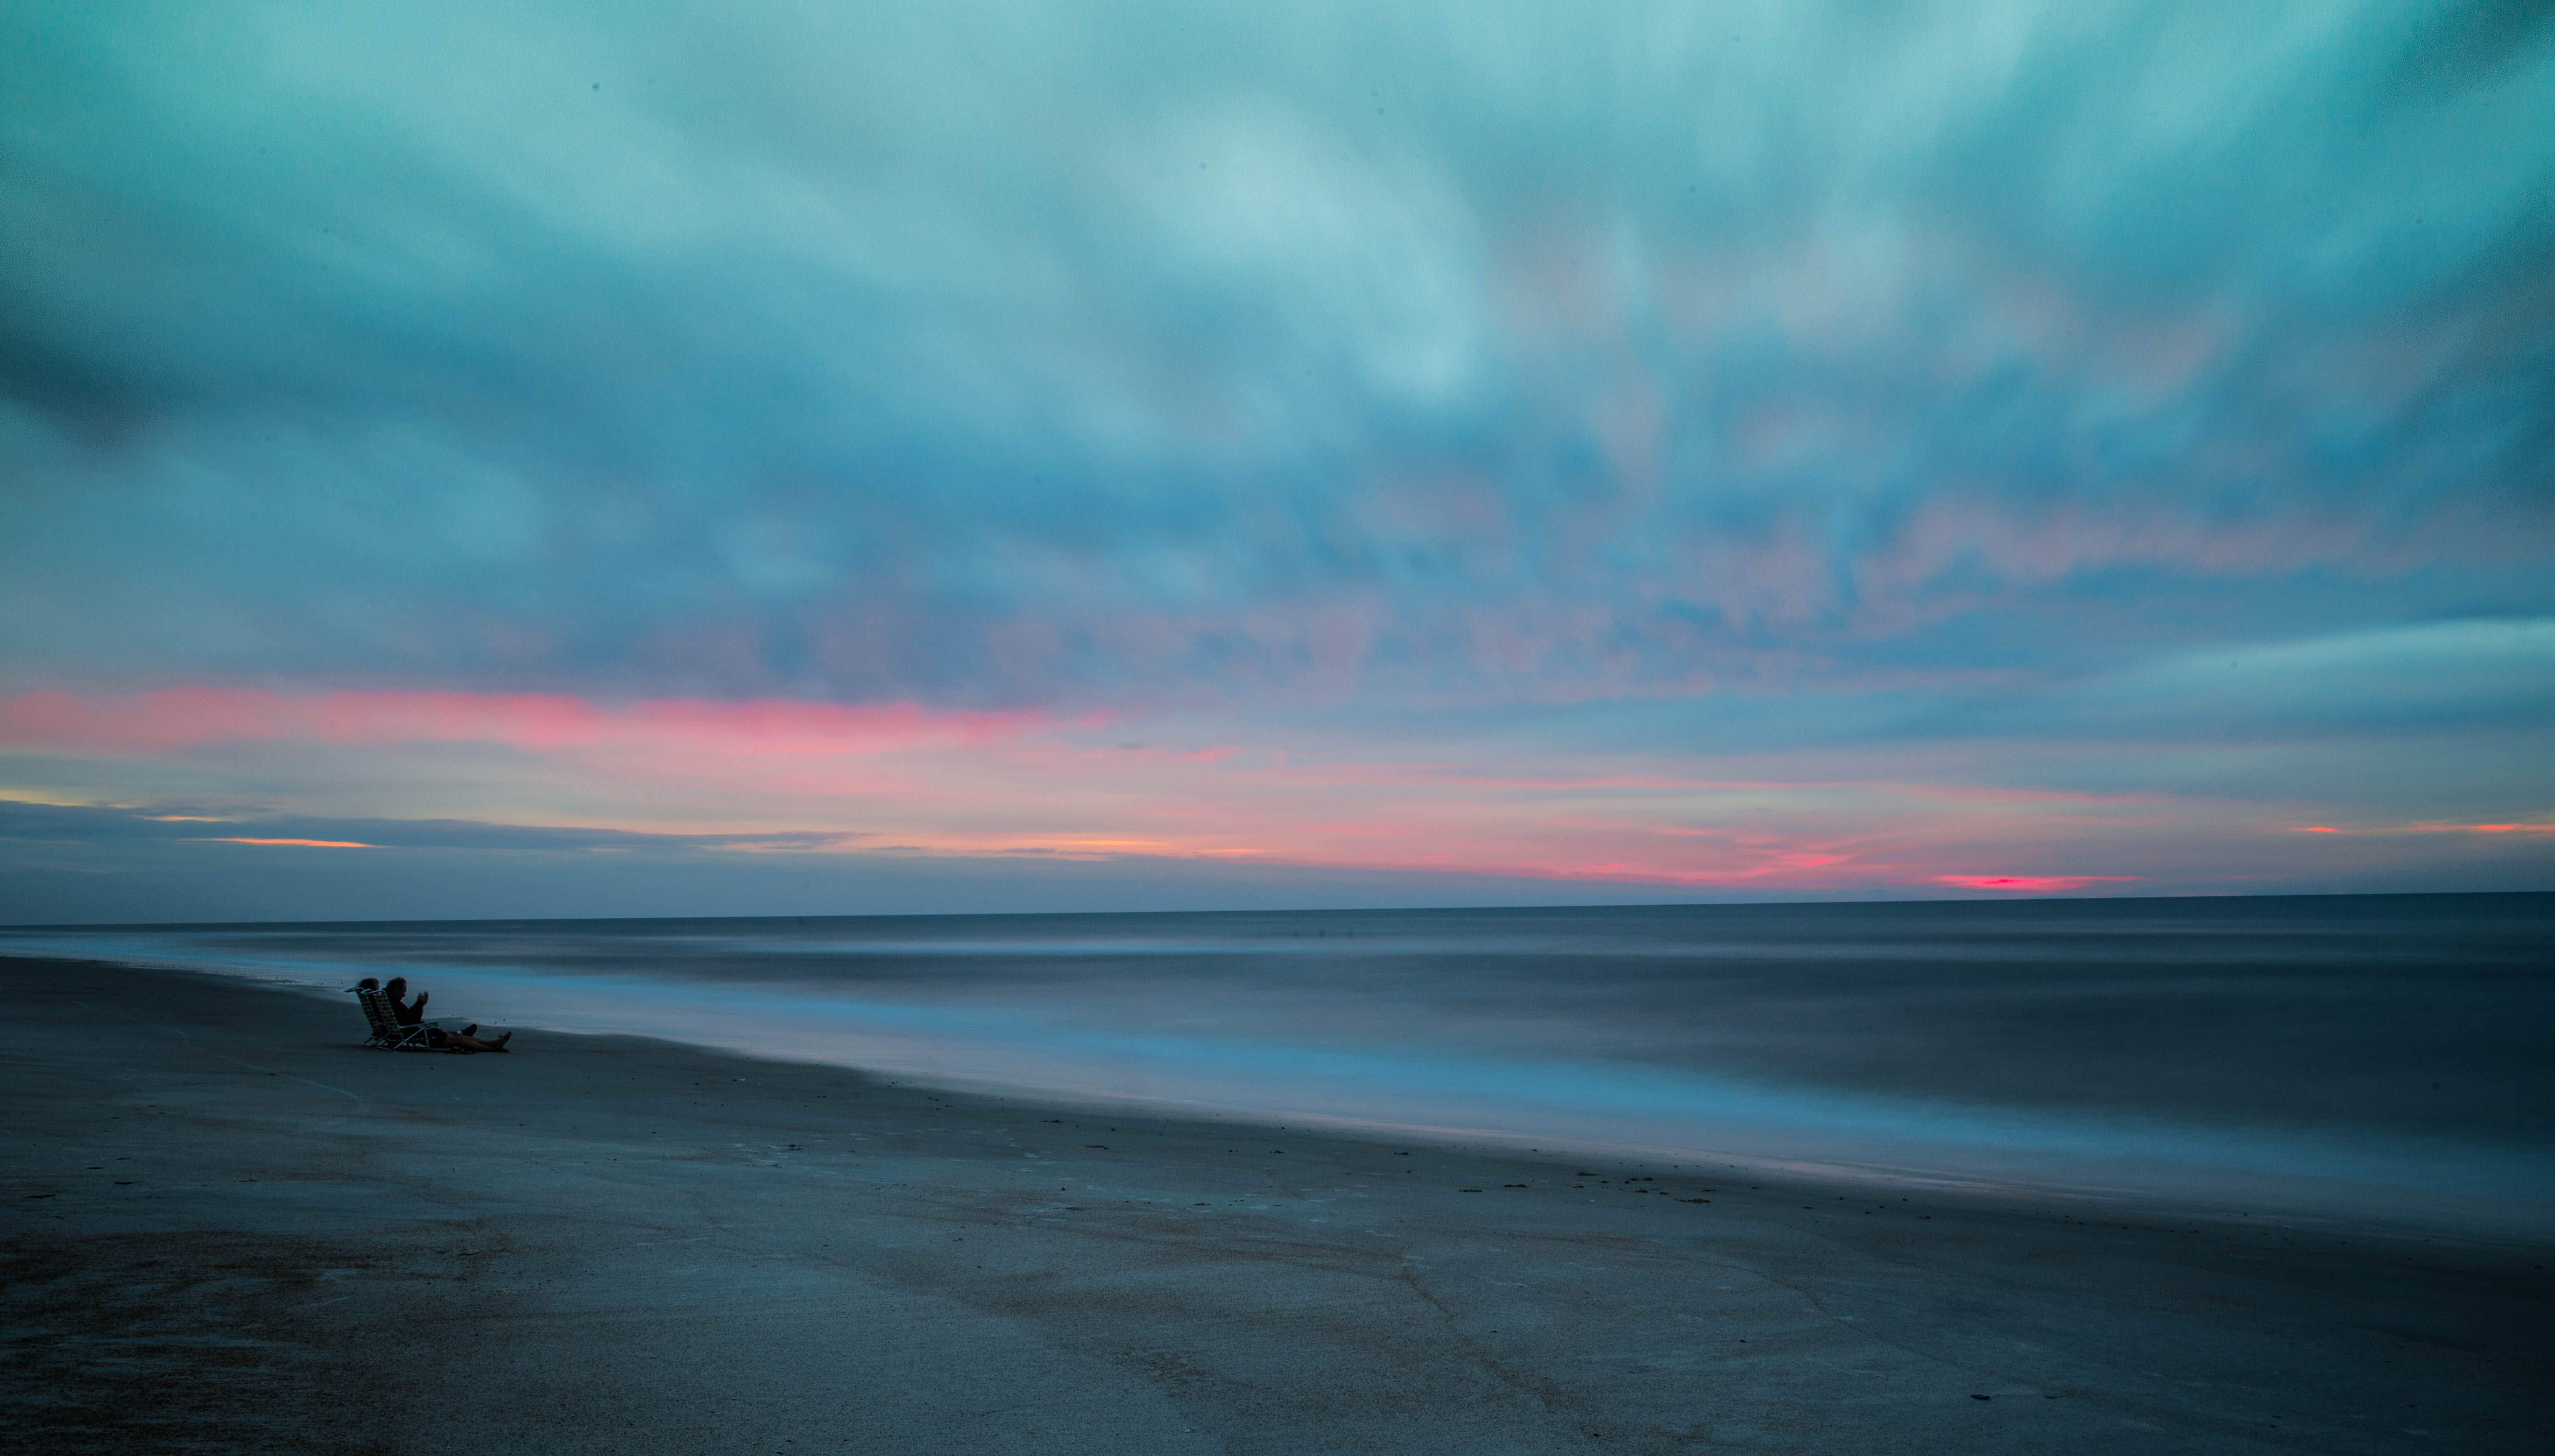
beach, sea, coast, sand, ocean, horizon, cloud, sky, sunrise, sunset, sunlight, morning, shore, wave, dawn, atmosphere, dusk, evening, reflection, body of water, meteorological phenomenon, wind wave